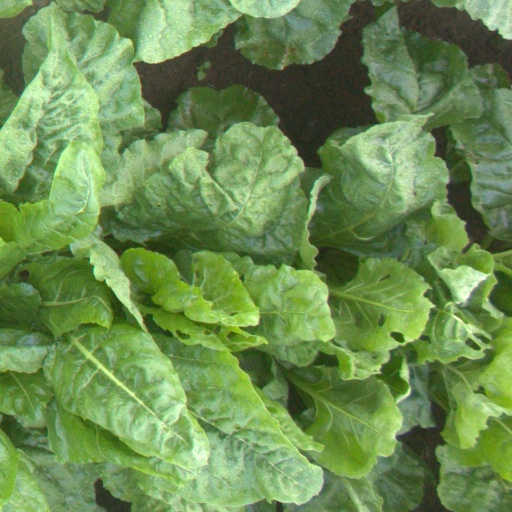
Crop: sugar beet